Kesses Dam

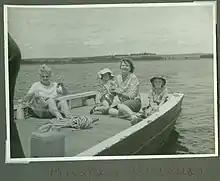
Lessos Dam late 1960's

During the May 1984 parliamentary debate over establishing Moi University at Eldoret it was pointed out that Lake Lessos was nearby and was one of the largest man-made lakes, so the new university would have a plentiful supply of water, an important consideration due to the dry climate.